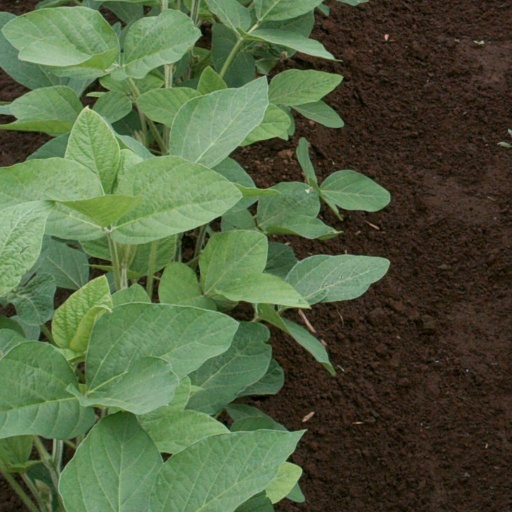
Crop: soybean